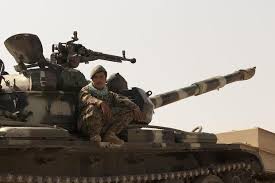
Label: T-62